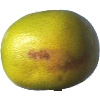
Label: pomelo_sweetie